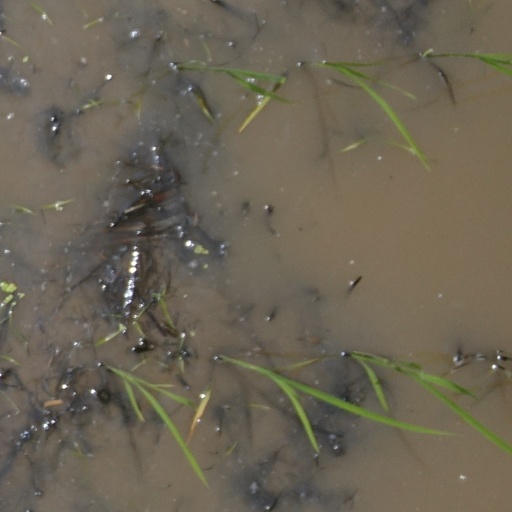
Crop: rice